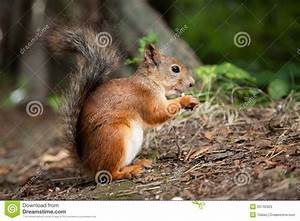
Label: scoiattolo